Henri Madelin

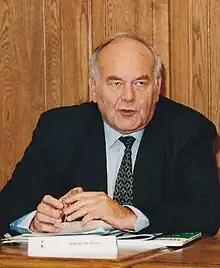

His family moved to Blois in 1939, where Madelin practiced scouting.